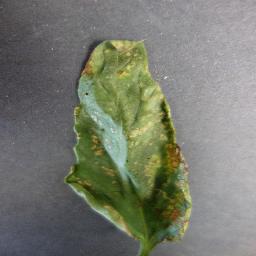
Label: Tomato___Bacterial_spot